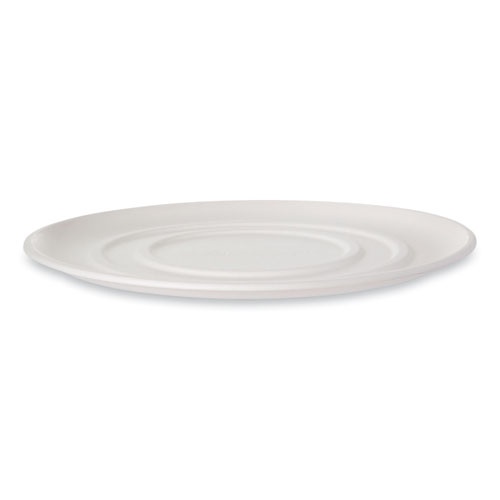
Worldview Sugarcane Pizza Trays, 16 X 16 X 02, White, 50/carton
Brand: EcoProducts
Eco-Products WorldView™ Sugarcane Pizza Trays are strong, grease and cut resistant alternatives to traditional plastics for your take and bake offerings. With renewable sugarcane bases that are ASTM D6868 compliant for composability. For use with hot or cold foods. Microwavable and freezable.
Category: Business & Industrial > Food Service > Disposable Tableware